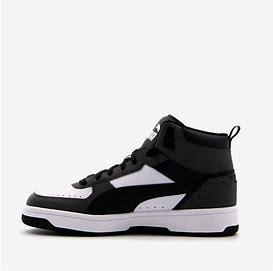
Brand: Puma
Model: Rebound Joy